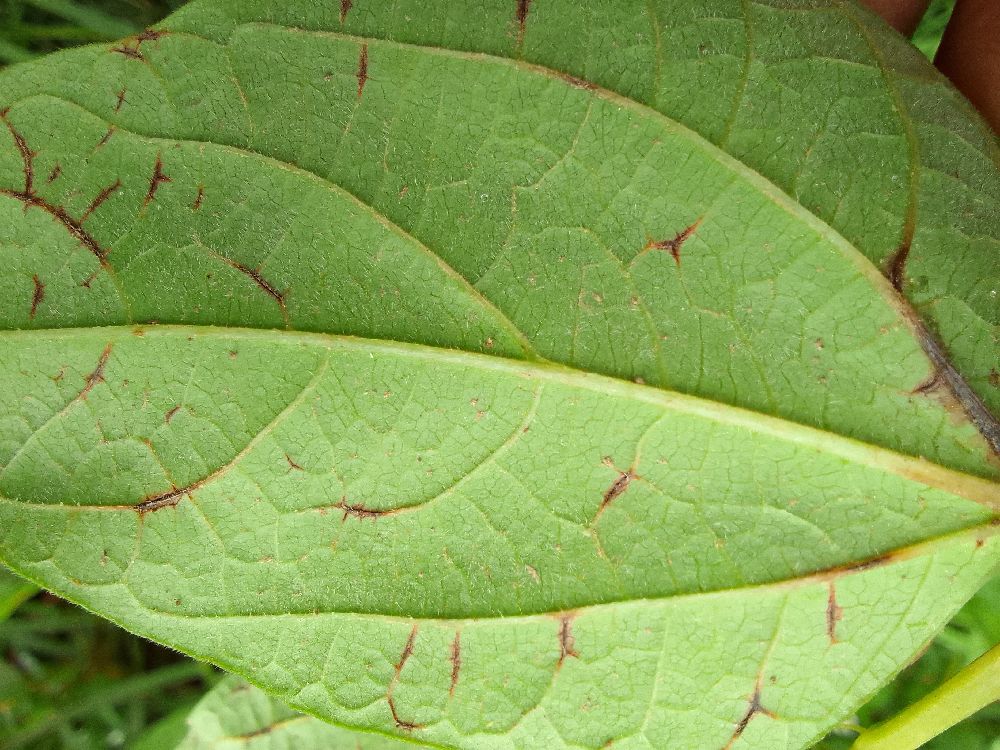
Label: anthracnose